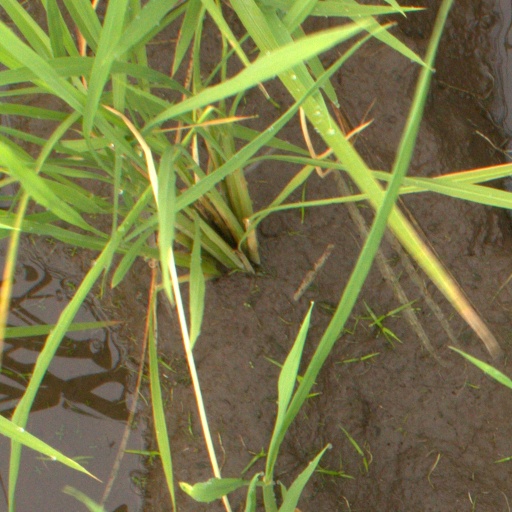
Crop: rice